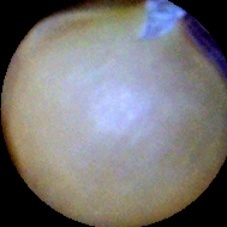
Label: Immature